Dominican Republic passport

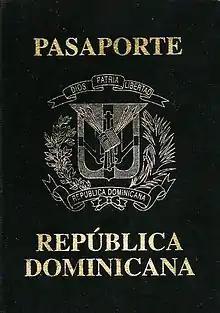
Older version of the Dominican Republic Passport

In May 2001, Kim Jong-nam, the eldest son of then North Korean dictator Kim Jong-il, was at Narita International Airport, in Tokyo, Japan, travelling on a forged Dominican Republic passport. He was detained by immigration officials and later deported to the People's Republic of China. The incident caused Kim Jong-il to cancel a planned visit to China due to the embarrassment caused by the incident.